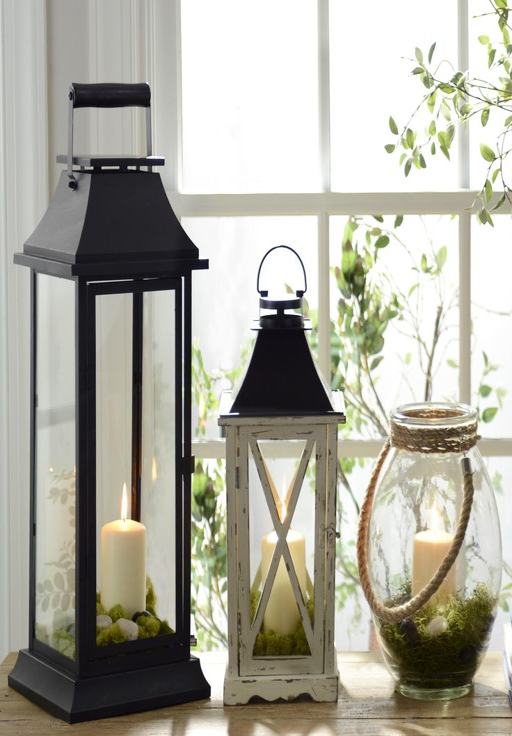
add a majestic touch to your home with selection of lanterns !